Ivano Balić

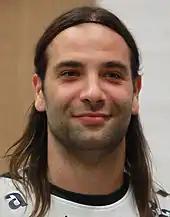
Balić in 2009

Ivano Balić (born 1 April 1979) is a Croatian former professional handballer who is currently part of the coaching staff at RK Split. Renowned for his speed, creativity, movement and charisma as a player, Balić won the 2003 World Championship and the Olympic gold medal in 2004 with the Croatian national team, and thirteen titles playing for clubs in Croatia, Spain and Germany. He also earned two World Championship silver medals (2005, 2009), two European Championship silver medals and one bronze medal (2008, 2010, 2012), and one Olympic bronze medal (2012) with the national team.